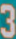
Number: 3